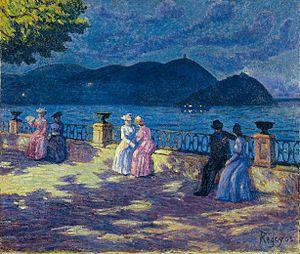
Le musée Carmen Thyssen est l'un des principaux musées de la ville espagnole de Málaga. Il est inauguré en 2011 et rassemble l'une des plus importantes collections de peinture espagnole et andalouse du début du XIXᵉ siècle au début du XXᵉ siècle, couvrant certains des principaux genres de l'art espagnol de cette période, comme le paysage et le costumbrismo. Ses œuvres, plus de 250, proviennent de la collection Carmen Thyssen-Bornemisza et comprennent également une sélection de pièces de maîtres anciens.